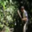
Label: man